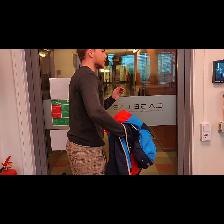
Label: Human